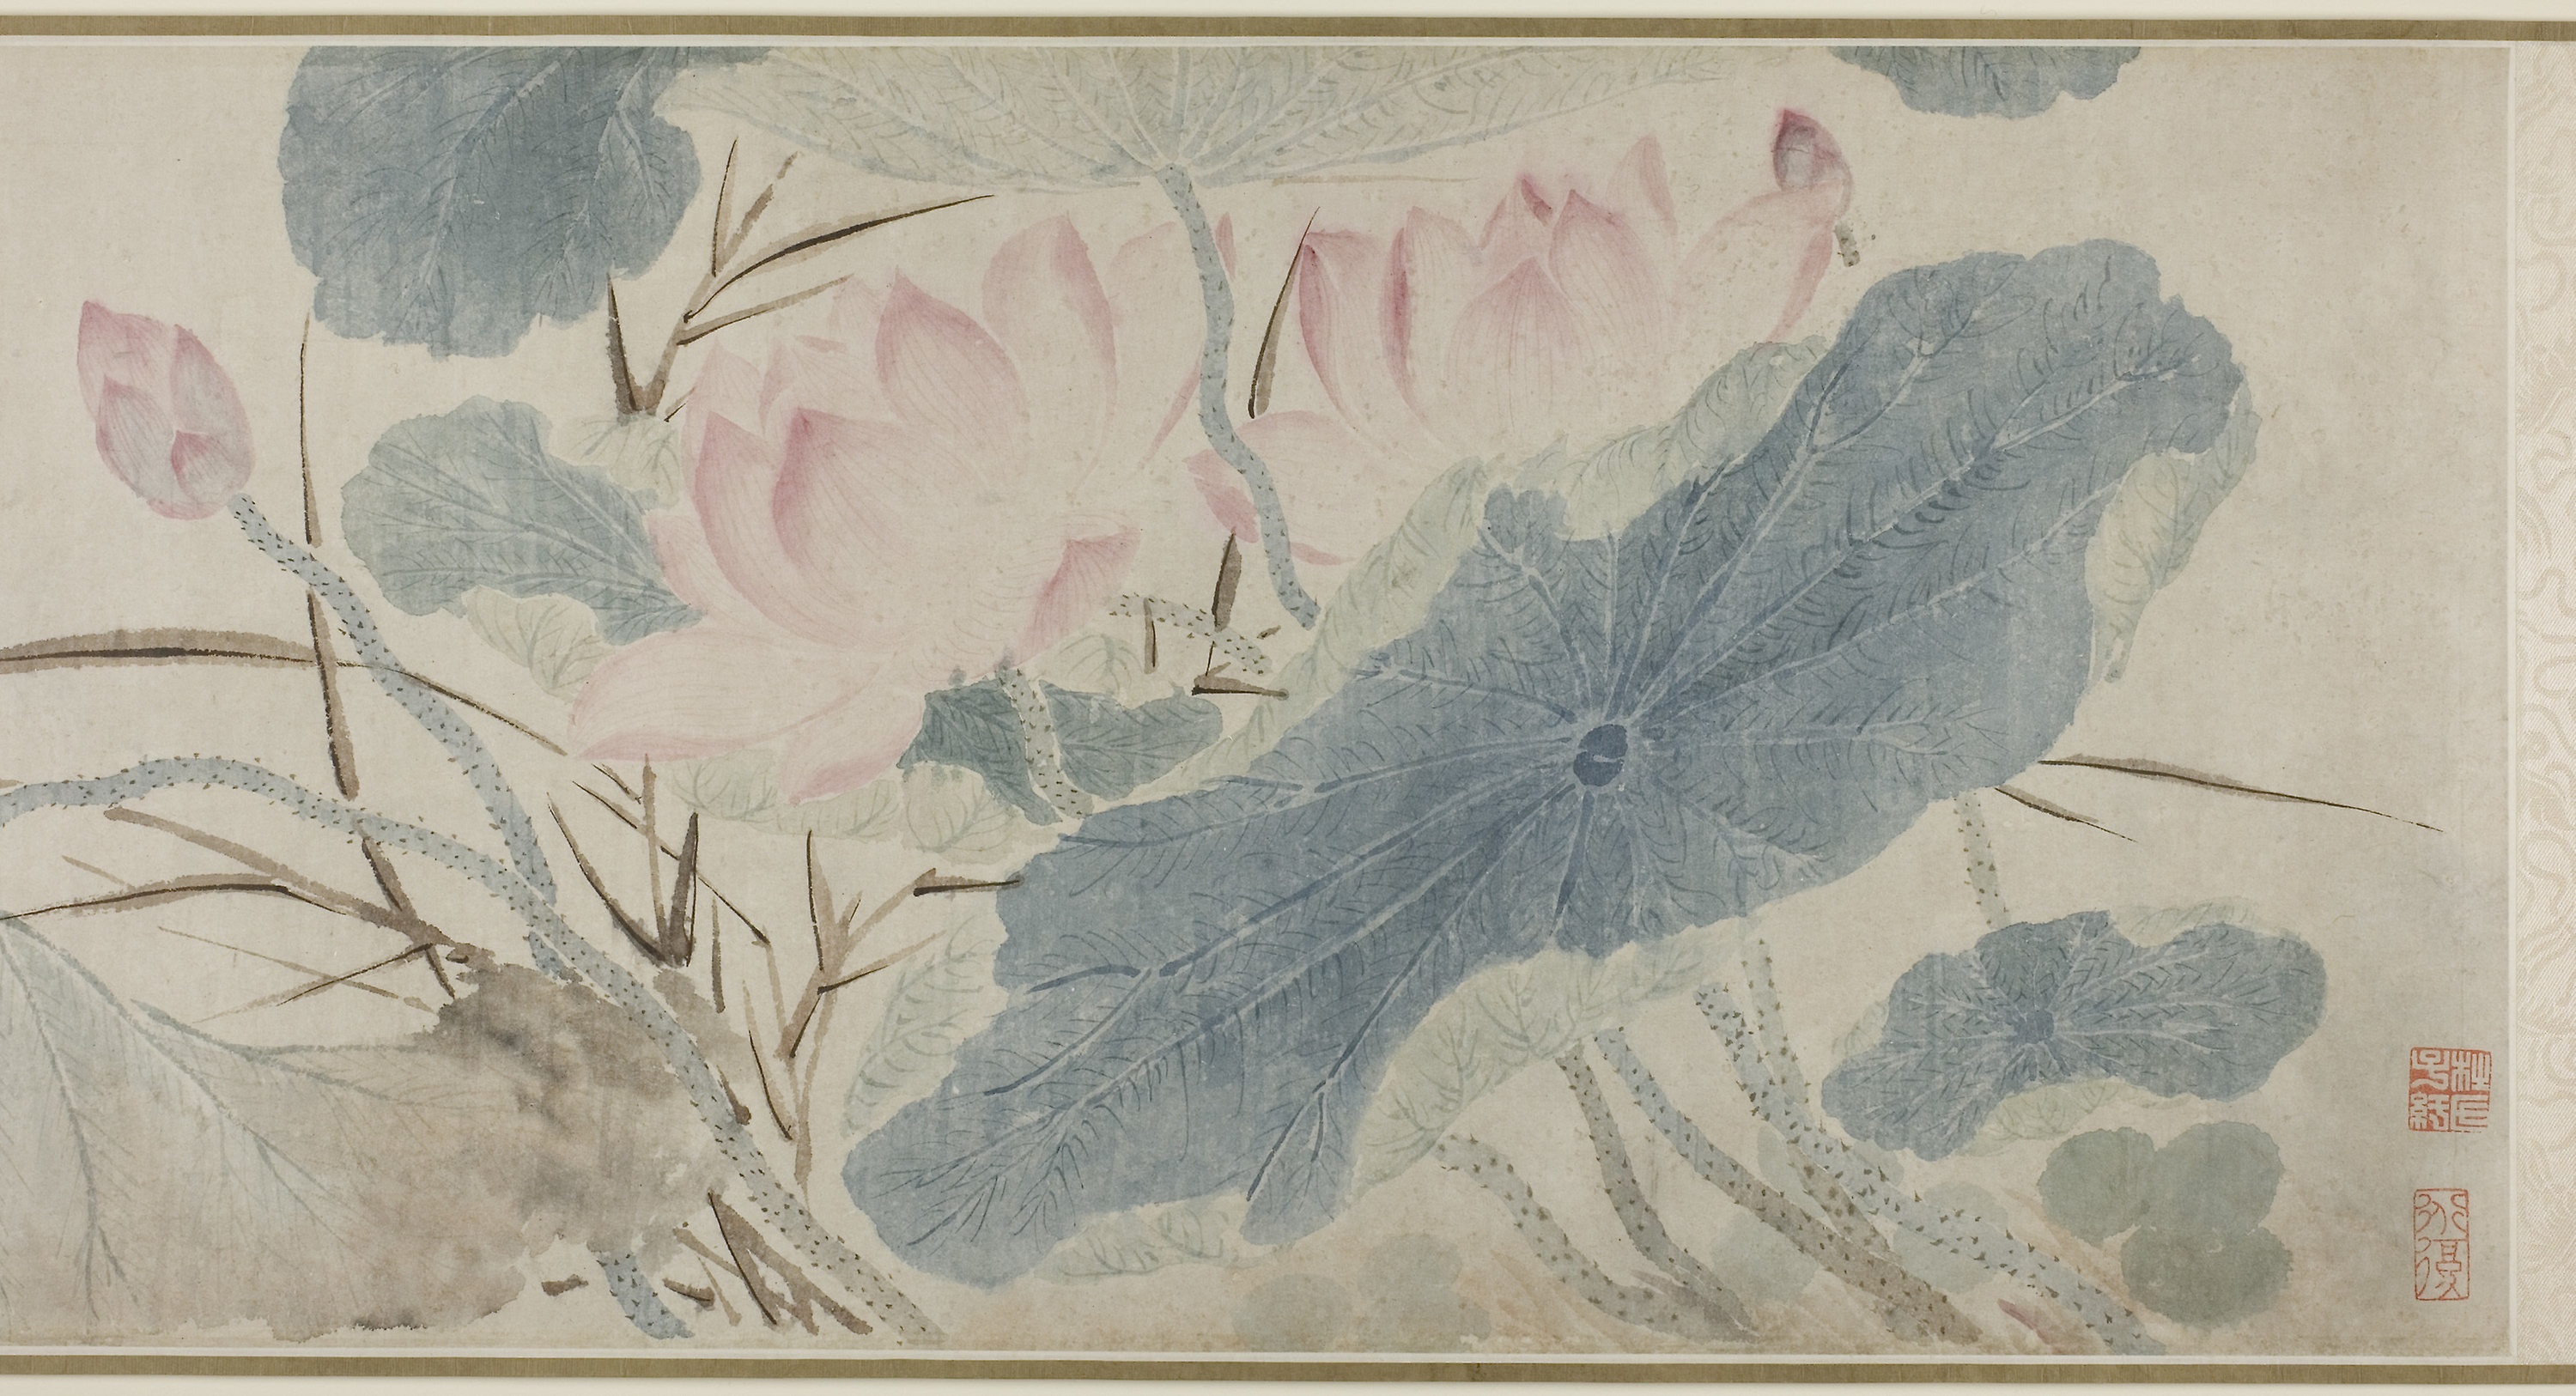
painting, watercolor paint, art, paint, modern art, artwork